Max-Hellmuth Ostermann

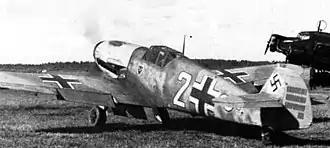
A black and white photograph a propeller driven fighter aircraft viewed from the rear-left. The aircraft is on a grass field, engine appears to be running. It bears three black and white crosses, two on the upper wings and one on the left side of the fuselage besides a large number "2". The tail rudder shows a black swastika plus rudder bears approximately 33 small vertical black lines arranged in three groups of varying length.

On 23 June 1941, during the opening phase of Operation Barbarossa, the German invasion of the Soviet Union, Ostermann, in a free-hunting mission in the Lithuanian airspace north of Kaunas, intercepted a formation of nine Tupolev SB's and claimed two shot down in flames. Ostermann survived a belly landing following combat with more SBs in south-eastern Latvia on 26 June. On 5 July he claimed three SB-3 Soviet bombers in combat over the Velikaya River at Ostrov. He claimed his 19th and 20th aerial victory on 6 July in the same combat area. On the Eastern Front he claimed JG 54's 1,000th victory of the war on 1 August 1941. He became the eighth member of JG 54 to receive the Knight's Cross of the Iron Cross on 4 September 1941 after 29 aerial victories. The award was presented on 10 September 1941 in Dno by "Generaloberst" (Colonel General) Alfred Keller.